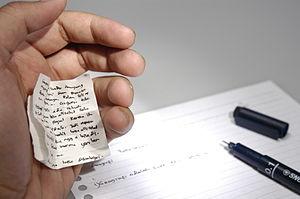
Illustration d'une antisècheEspañol: Ilustración de una chuleta
La tricherie est le fait d'enfreindre certaines règles ou certaines conventions explicites en affectant de les respecter pour obtenir un avantage indu. On peut tricher au jeu, dans le sport, à un examen, sur Internet, etc.